Beirut (film)

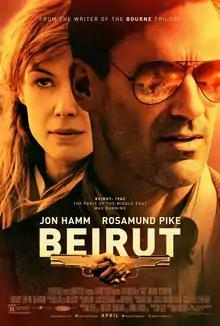
Theatrical release poster

Beirut, also known as The Negotiator in the United Kingdom, is a 2018 American political thriller film directed by Brad Anderson and written by Tony Gilroy.